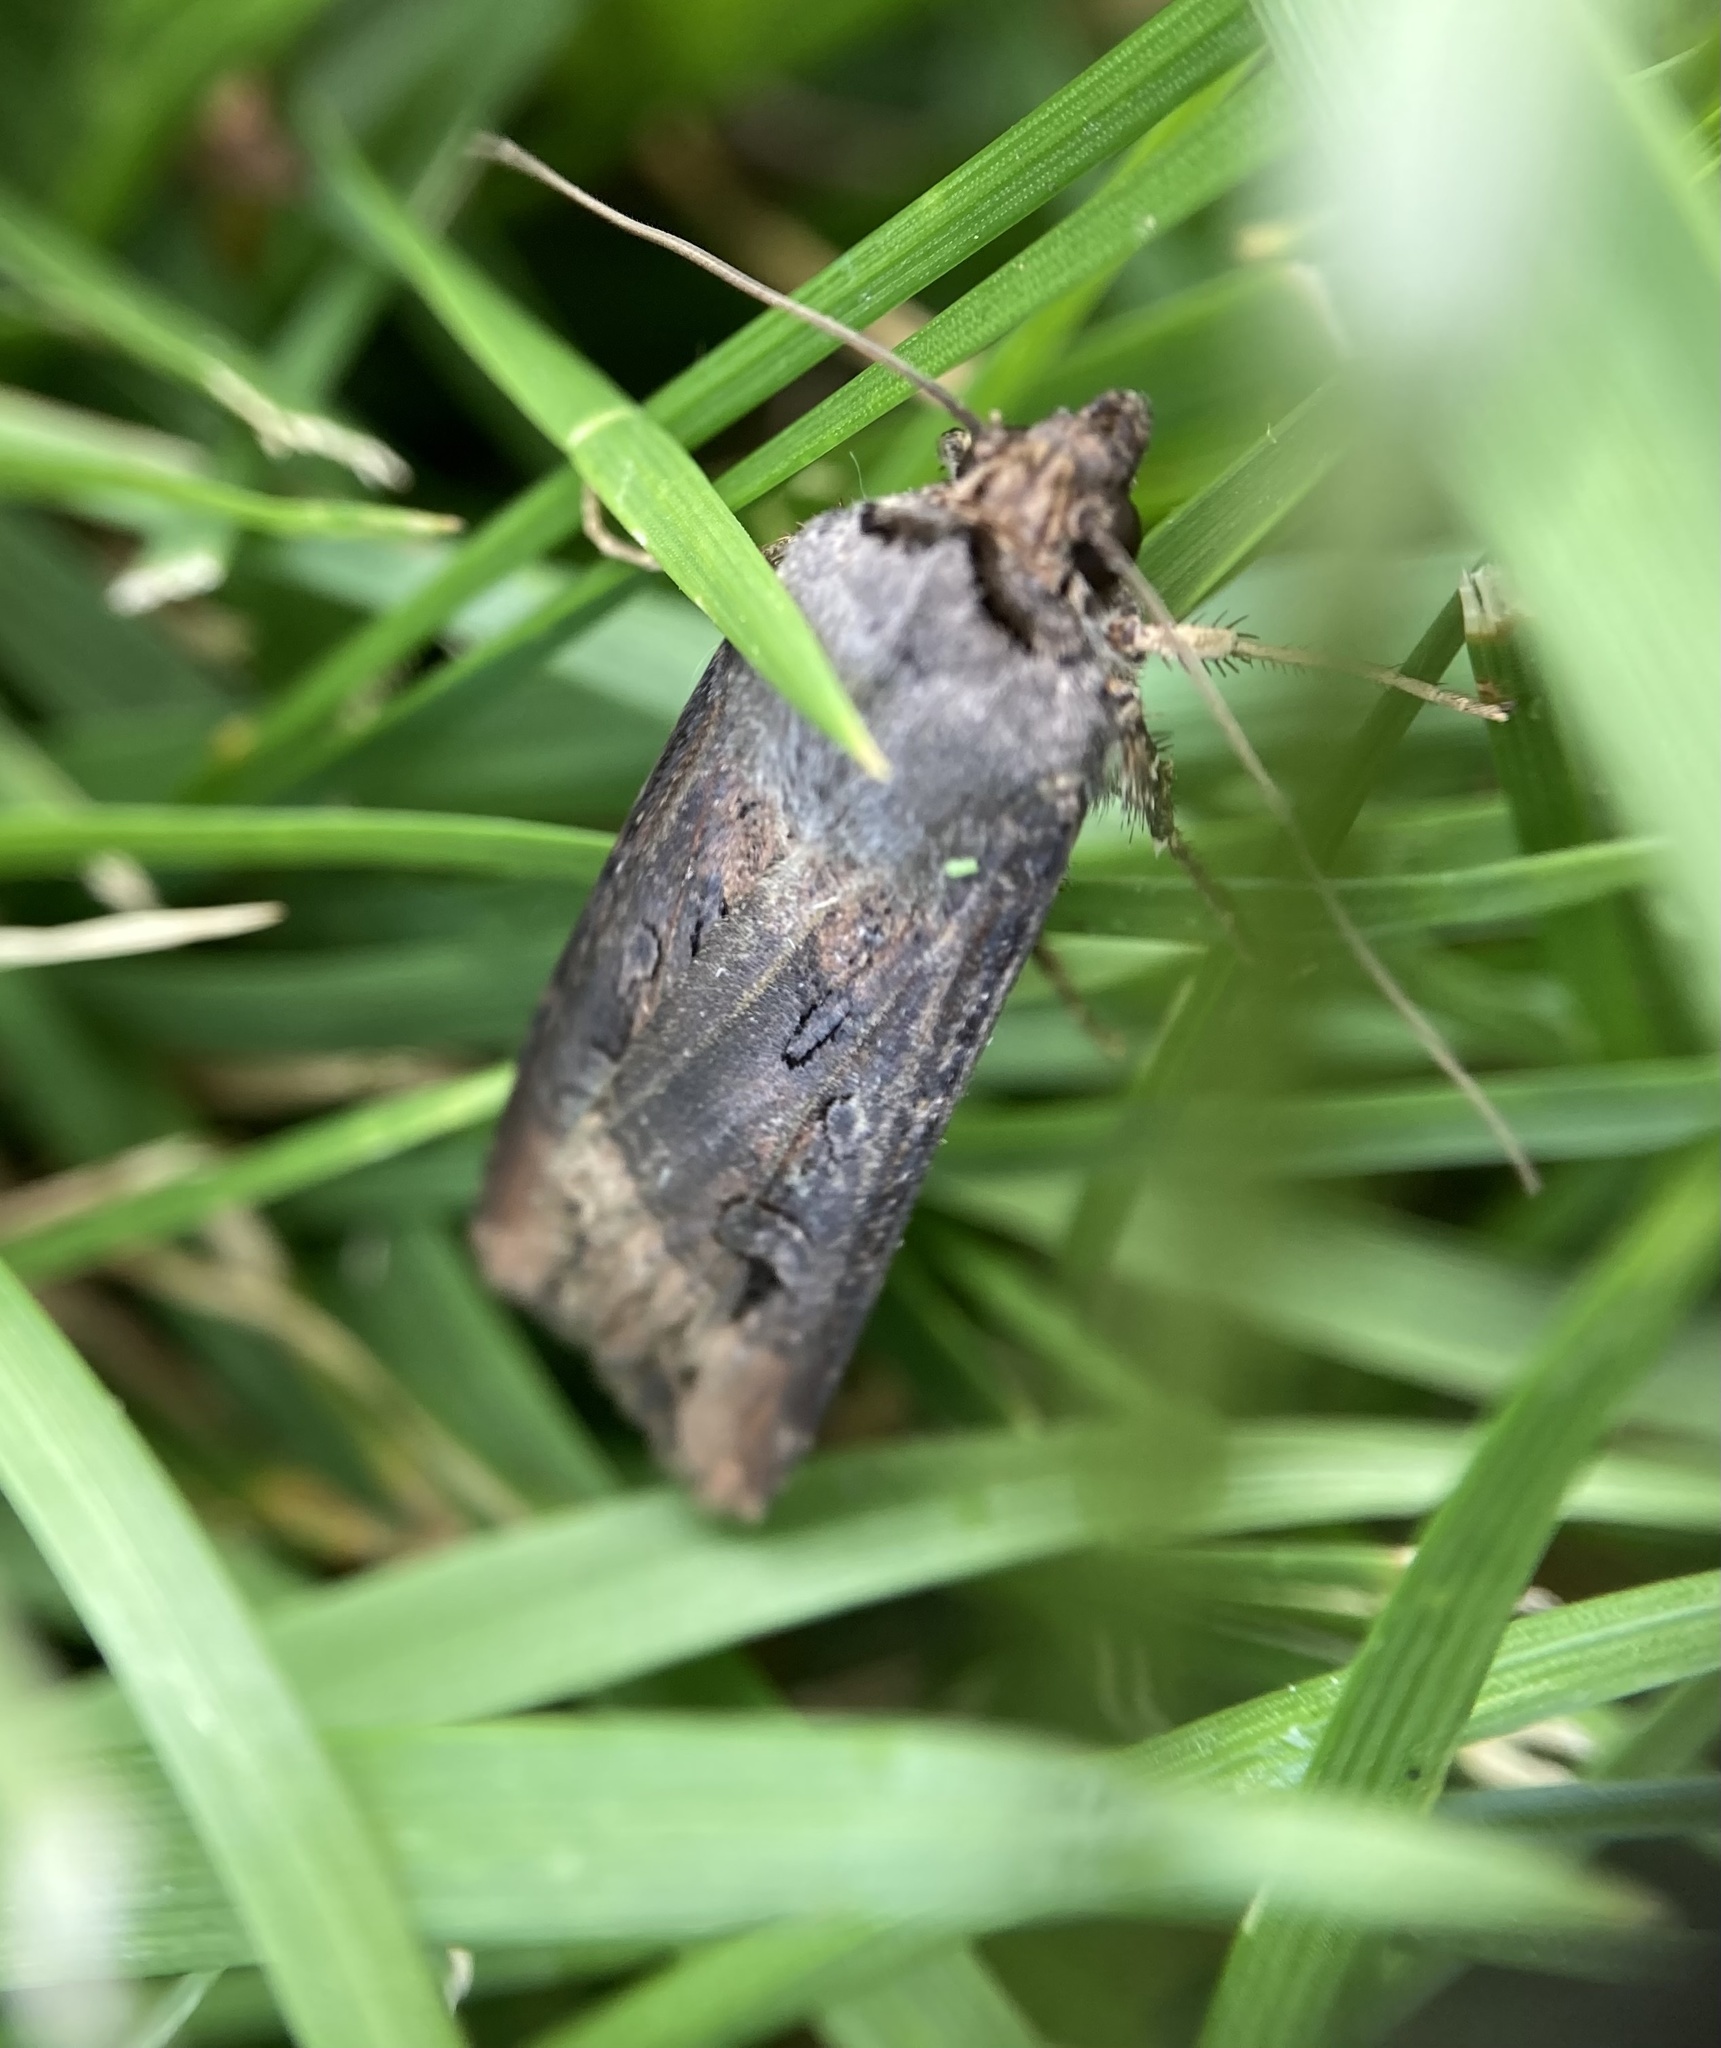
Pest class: cutworms